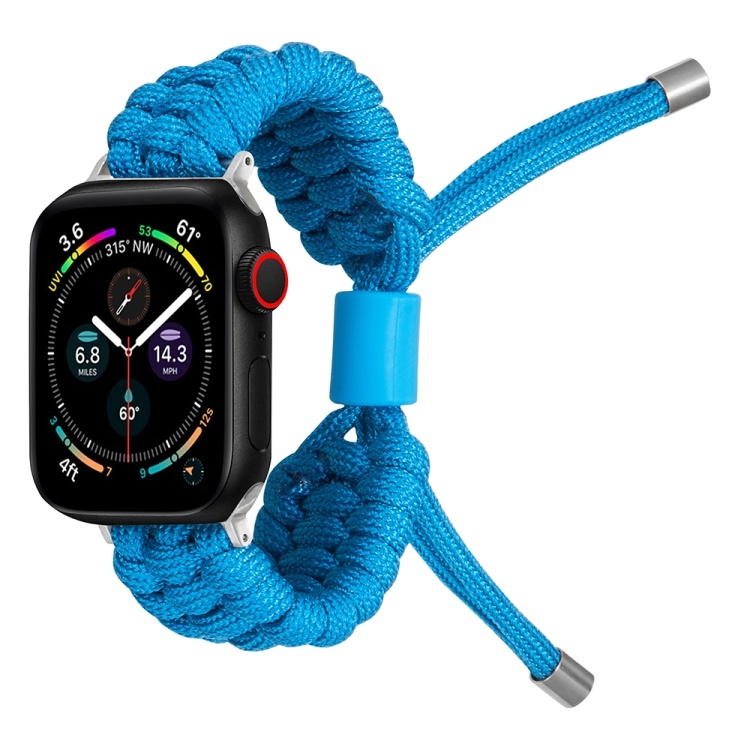
Stretch Plain Silicone Bean Watch Band For Apple Watch 3 42mm(Sky Blue)
2. Comfortable to wear 3. Easy to adjust the length to fit your wrist 4. Easy to install, no harm to the watch 5. Fashionable and beautiful, bring you a different visual experience 6. 12 kinds of colors can be matched at will, suitable for various scenes Note: The product only has the strap, not the main body of the watch Compatible with Models: 1. 42mm / 41mm / 40mm / 38mm Watch Band Compatible with Apple Watch Series 10 42mm, Watch Series 9 41mm, Watch Series 8 41mm, Watch Series 7 41mm, Watch SE 2023 41mm, Watch SE 2022 40mm, Watch SE 40mm, Watch Series 6 40mm, Watch Series 5 40mm, Watch Series 4 40mm, Watch Series 3 38mm, Watch Series 2 38mm, Watch 38mm 2. 46mm / 49mm / 45mm / 44mm Watch Band Compatible with Apple Watch Series 10 46mm, Watch Ultra 2 49mm, Watch Ultra 49mm, Watch Series 9 45mm, Watch Series 8 45mm, Watch SE 2023 44mm, Watch SE 2022 44mm, Watch SE 44mm, Watch Series 6 44mm, Watch Series 5 44mm, Watch Series 4 44mm, Watch Series 3 42mm, Watch Series 2 42mm, Watch 42mm
Brand: PMC Jewellery
Category: Apparel & Accessories > Jewelry > Watch Accessories > Watch Bands